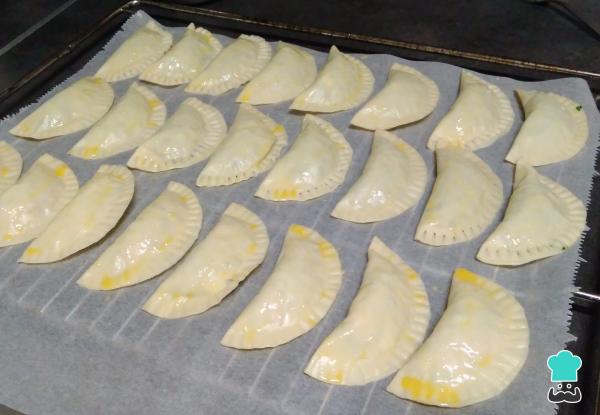
Coloca todas las empanadillas en una bandeja o rejilla para horno, forrada con papel vegetal para evitar que se peguen. Colócalas todas y pinta con huevo batido para que nos queden con un color brillantes.Con esta cantidad de relleno hemos hecho dos paquetes de oblea que son unas 32 empanadillas.Truco:  Si prefieres hacer las empanadillas fritas, puedes ahorrarte este paso.